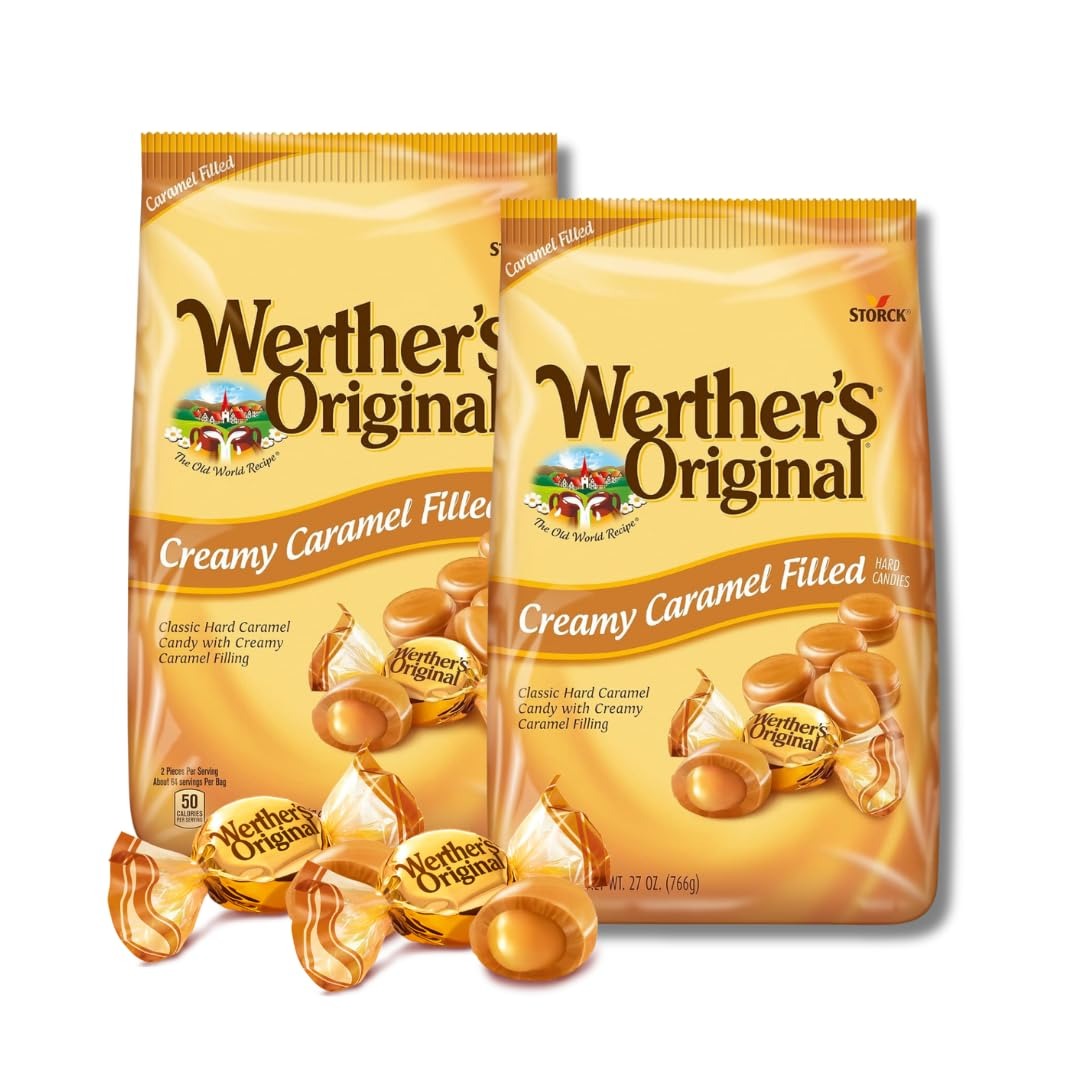
Item Name: Werther's Original Creamy Caramel Filled Hard Candy - Individually Wrapped - Gift Pack of 2, 27 oz. Bags By Lyza's Sweets & Treats
Bullet Point 1: GIFT PACK OF 2 LARGE 27 OZ. BAGS: Includes two (2) generously sized 27 oz. bags, providing plenty of caramel goodness for caramel lovers to enjoy.
Bullet Point 2: CREAMY CARAMEL FILLED HARD CANDY: A smooth and buttery hard caramel shell with a luscious, creamy caramel filling that melts in your mouth.
Bullet Point 3: INDIVIDUALLY WRAPPED FOR FRESHNESS: Each caramel-filled candy is individually wrapped, making it perfect for sharing, snacking on the go, or keeping in your candy dish.
Bullet Point 4: PERFECT FOR ANY OCCASION: A classic candy favorite that’s ideal for holiday gatherings, office treats, road trips, party favors, or as a comforting caramel indulgence anytime.
Product Description: Indulge in the luxuriously smooth and creamy taste of Werther’s Original Creamy Caramel Filled Hard Candy with this Gift Pack of 2, 27 oz. bags. Each piece starts with Werther’s signature buttery hard candy shell, which slowly melts away to reveal a rich, velvety caramel center. Individually wrapped for freshness and convenience, these decadent treats are perfect for snacking, sharing, or gifting.
Value: 2.0
Unit: Count

Price: 42.9